Arhuaca mochila

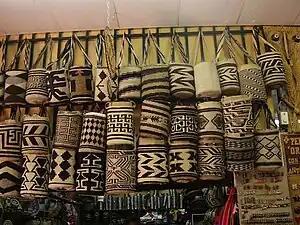
The Arhuaca mochila is a popular artisan bag in Colombia.

The mochila arhuaca (English: Arhuaca knapsack), or tutu iku in Ika, is a popular Colombian artisan bag made by the Arhuaco people of the Sierra Nevada. In recent years, they have become a cultural symbol of Colombian identity.